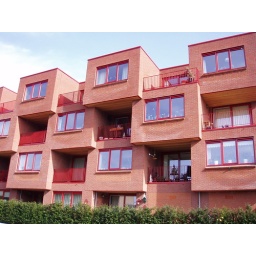
cute house in Alkmaar